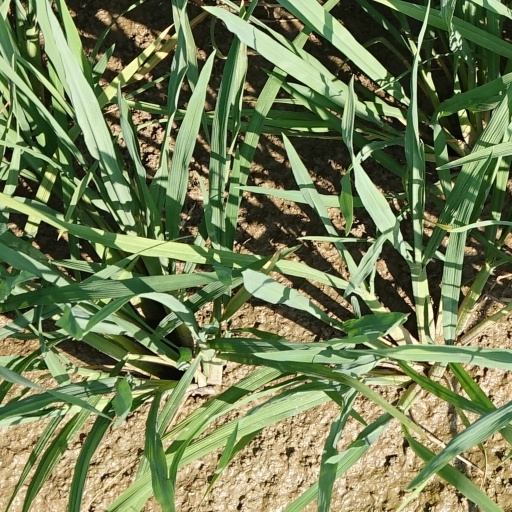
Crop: rice